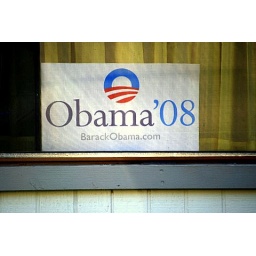
My Obama window sign moments after he was declared the presumptiveDemocratic nominee.This photo appears in my blog:thebenigneye.blogspot.com